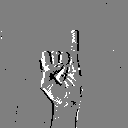
ASL letter: i